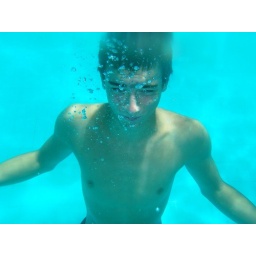
Like a fish in water